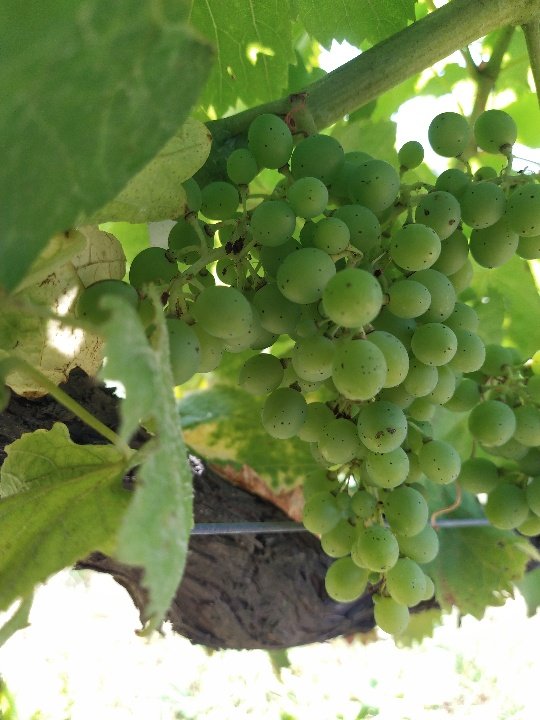
Berries visible: 90
Grape clusters: 2